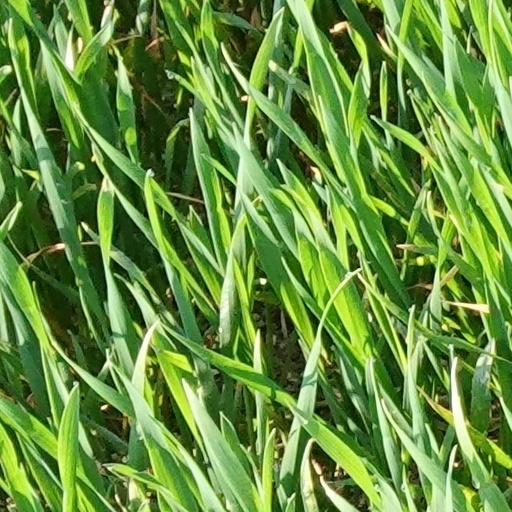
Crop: wheat